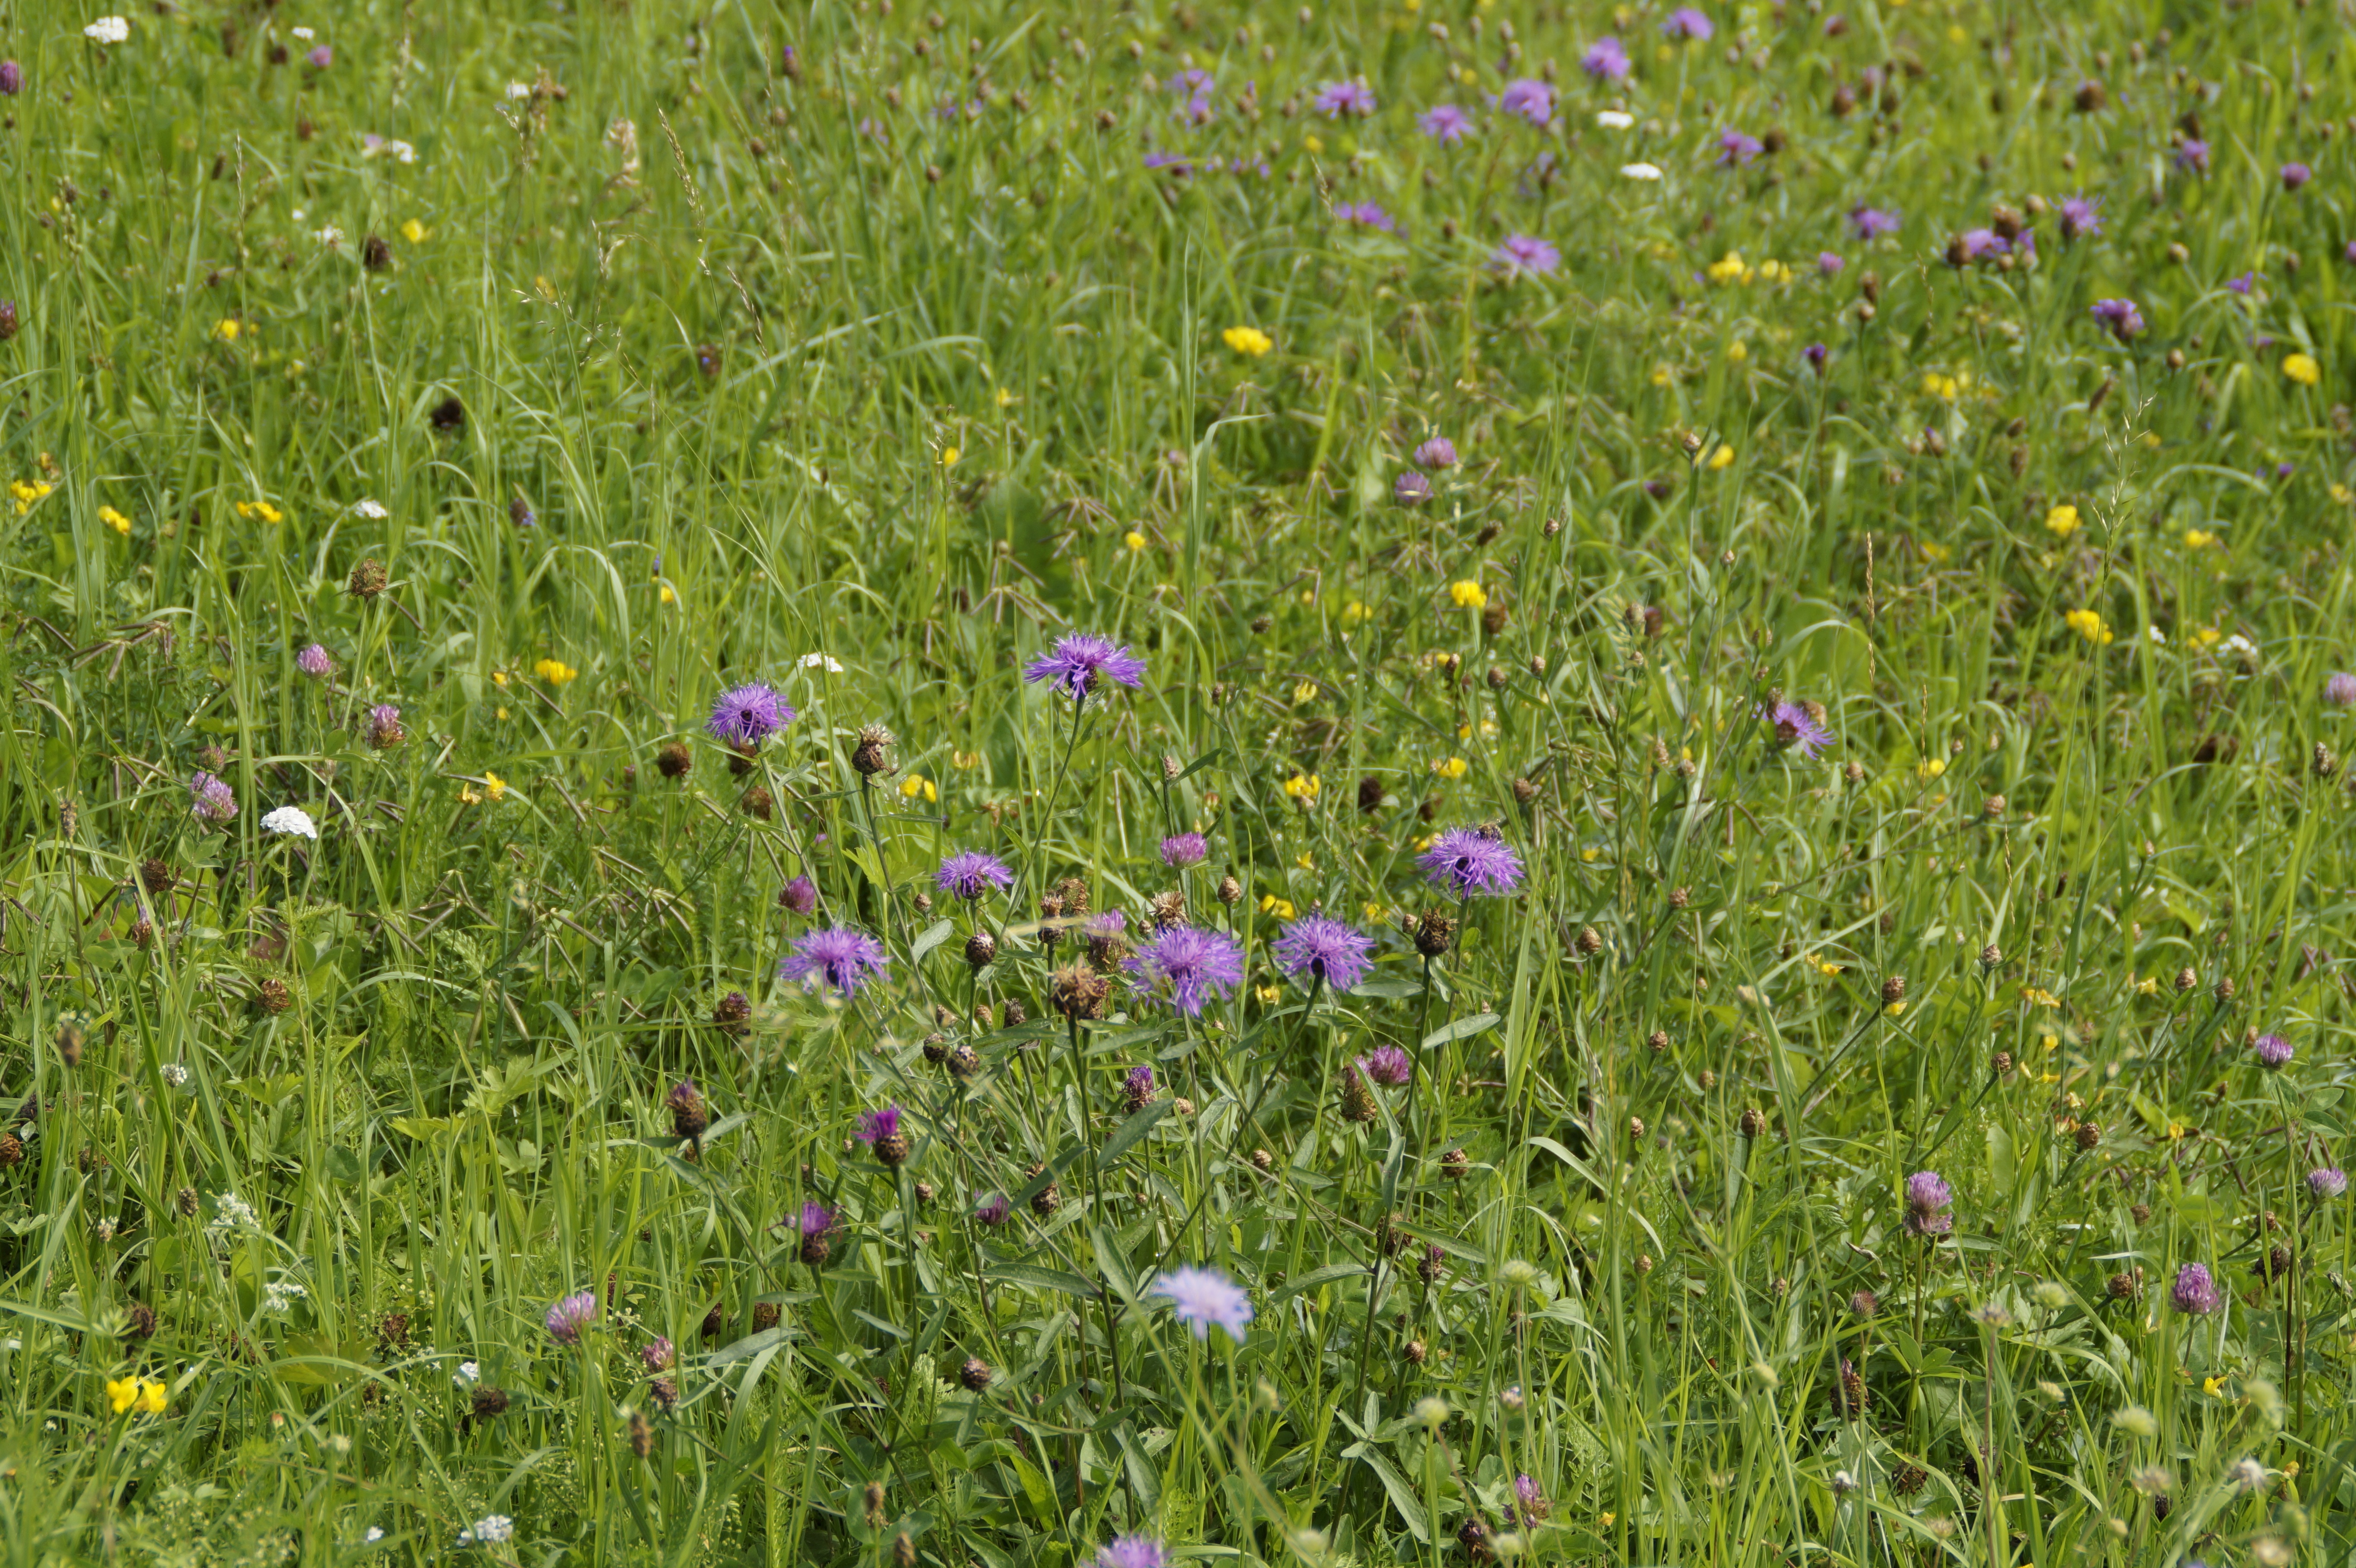
nature, grass, plant, field, lawn, meadow, prairie, flower, bloom, summer, herb, crop, pasture, flora, wildflower, flowers, wild flowers, grassland, vegetation, habitat, ecosystem, flower meadow, steppe, summer meadow, flowering plant, natural environment, grass family, land plant